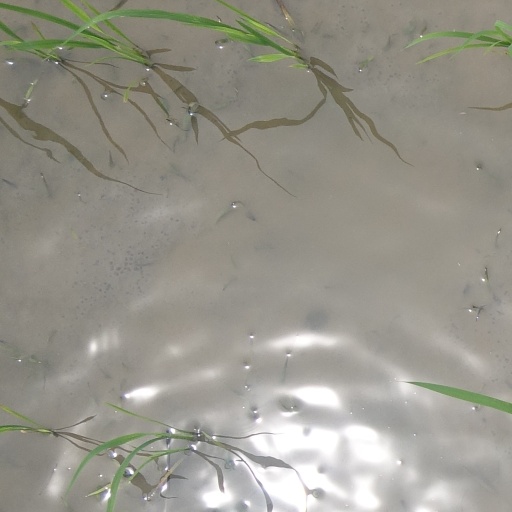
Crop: rice